Shaw's and Star Market

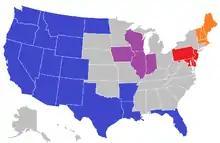
Shaw's and Star Market locations in orange. Its sister chains are in blue (Albertsons), red (ACME), and purple (Jewel-Osco).

J Sainsbury plc acquired stores from four New England food retailers: Iandoli's (1987), Cerretani's (1993), Star Market (1999) and Butson's (2003).